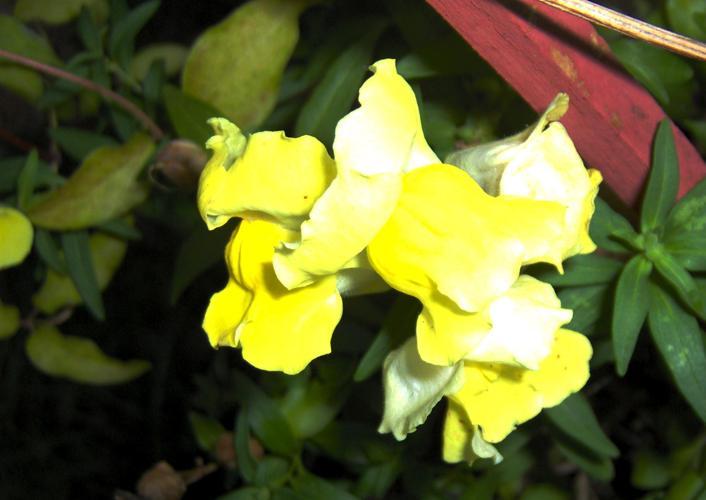
Label: snapdragon